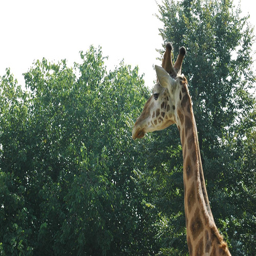
A giraffe looking at the trees across the way.
An adult giraffe near a stand of tall trees.
A giraffe standing in front of green, leaf filled trees.
a giraffe on a sunny day and some trees
A giraffe looks towards an area full of trees